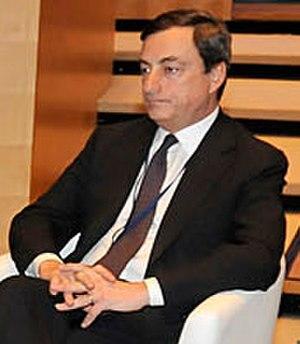
La Banque centrale européenne est la principale institution monétaire de l'Union européenne. Elle est établie le 1ᵉʳ juin 1998 sur un modèle fédéral et son siège est à Francfort-sur-le-Main, en Allemagne. Elle bénéficie d'un monopole d'émission de l'euro en tant que monnaie commune et unique de l'Union économique et monétaire, de définir les grandes orientations de politique monétaire de la zone euro et de prendre les décisions nécessaires à sa mise en œuvre : c'est-à-dire de maintenir le pouvoir d'achat de l'euro et donc la stabilité des prix dans la zone euro. Cette zone comprend actuellement les 19 pays de l'Union européenne qui ont introduit l'euro depuis 1999.
Goldman Sachs, également connue sous les noms GS, Goldman et The Firm est une banque d'investissement créée en 1869 dont le siège social mondial est situé au 200 West Street dans le Financial District de Manhattan, à New York. Goldman Sachs dispose de bureaux dans les plus importantes places financières dont New York, Londres, Tokyo et Paris.